Komorní Hrádek

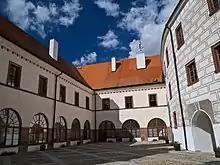
Courtyard of the Chateau Komorní Hrádek

The castle core had a four-circle floor plan and on the south and west side. The castle is centered around a diamond courtyard. The walls have sgraffito rustication.